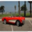
Label: automobile